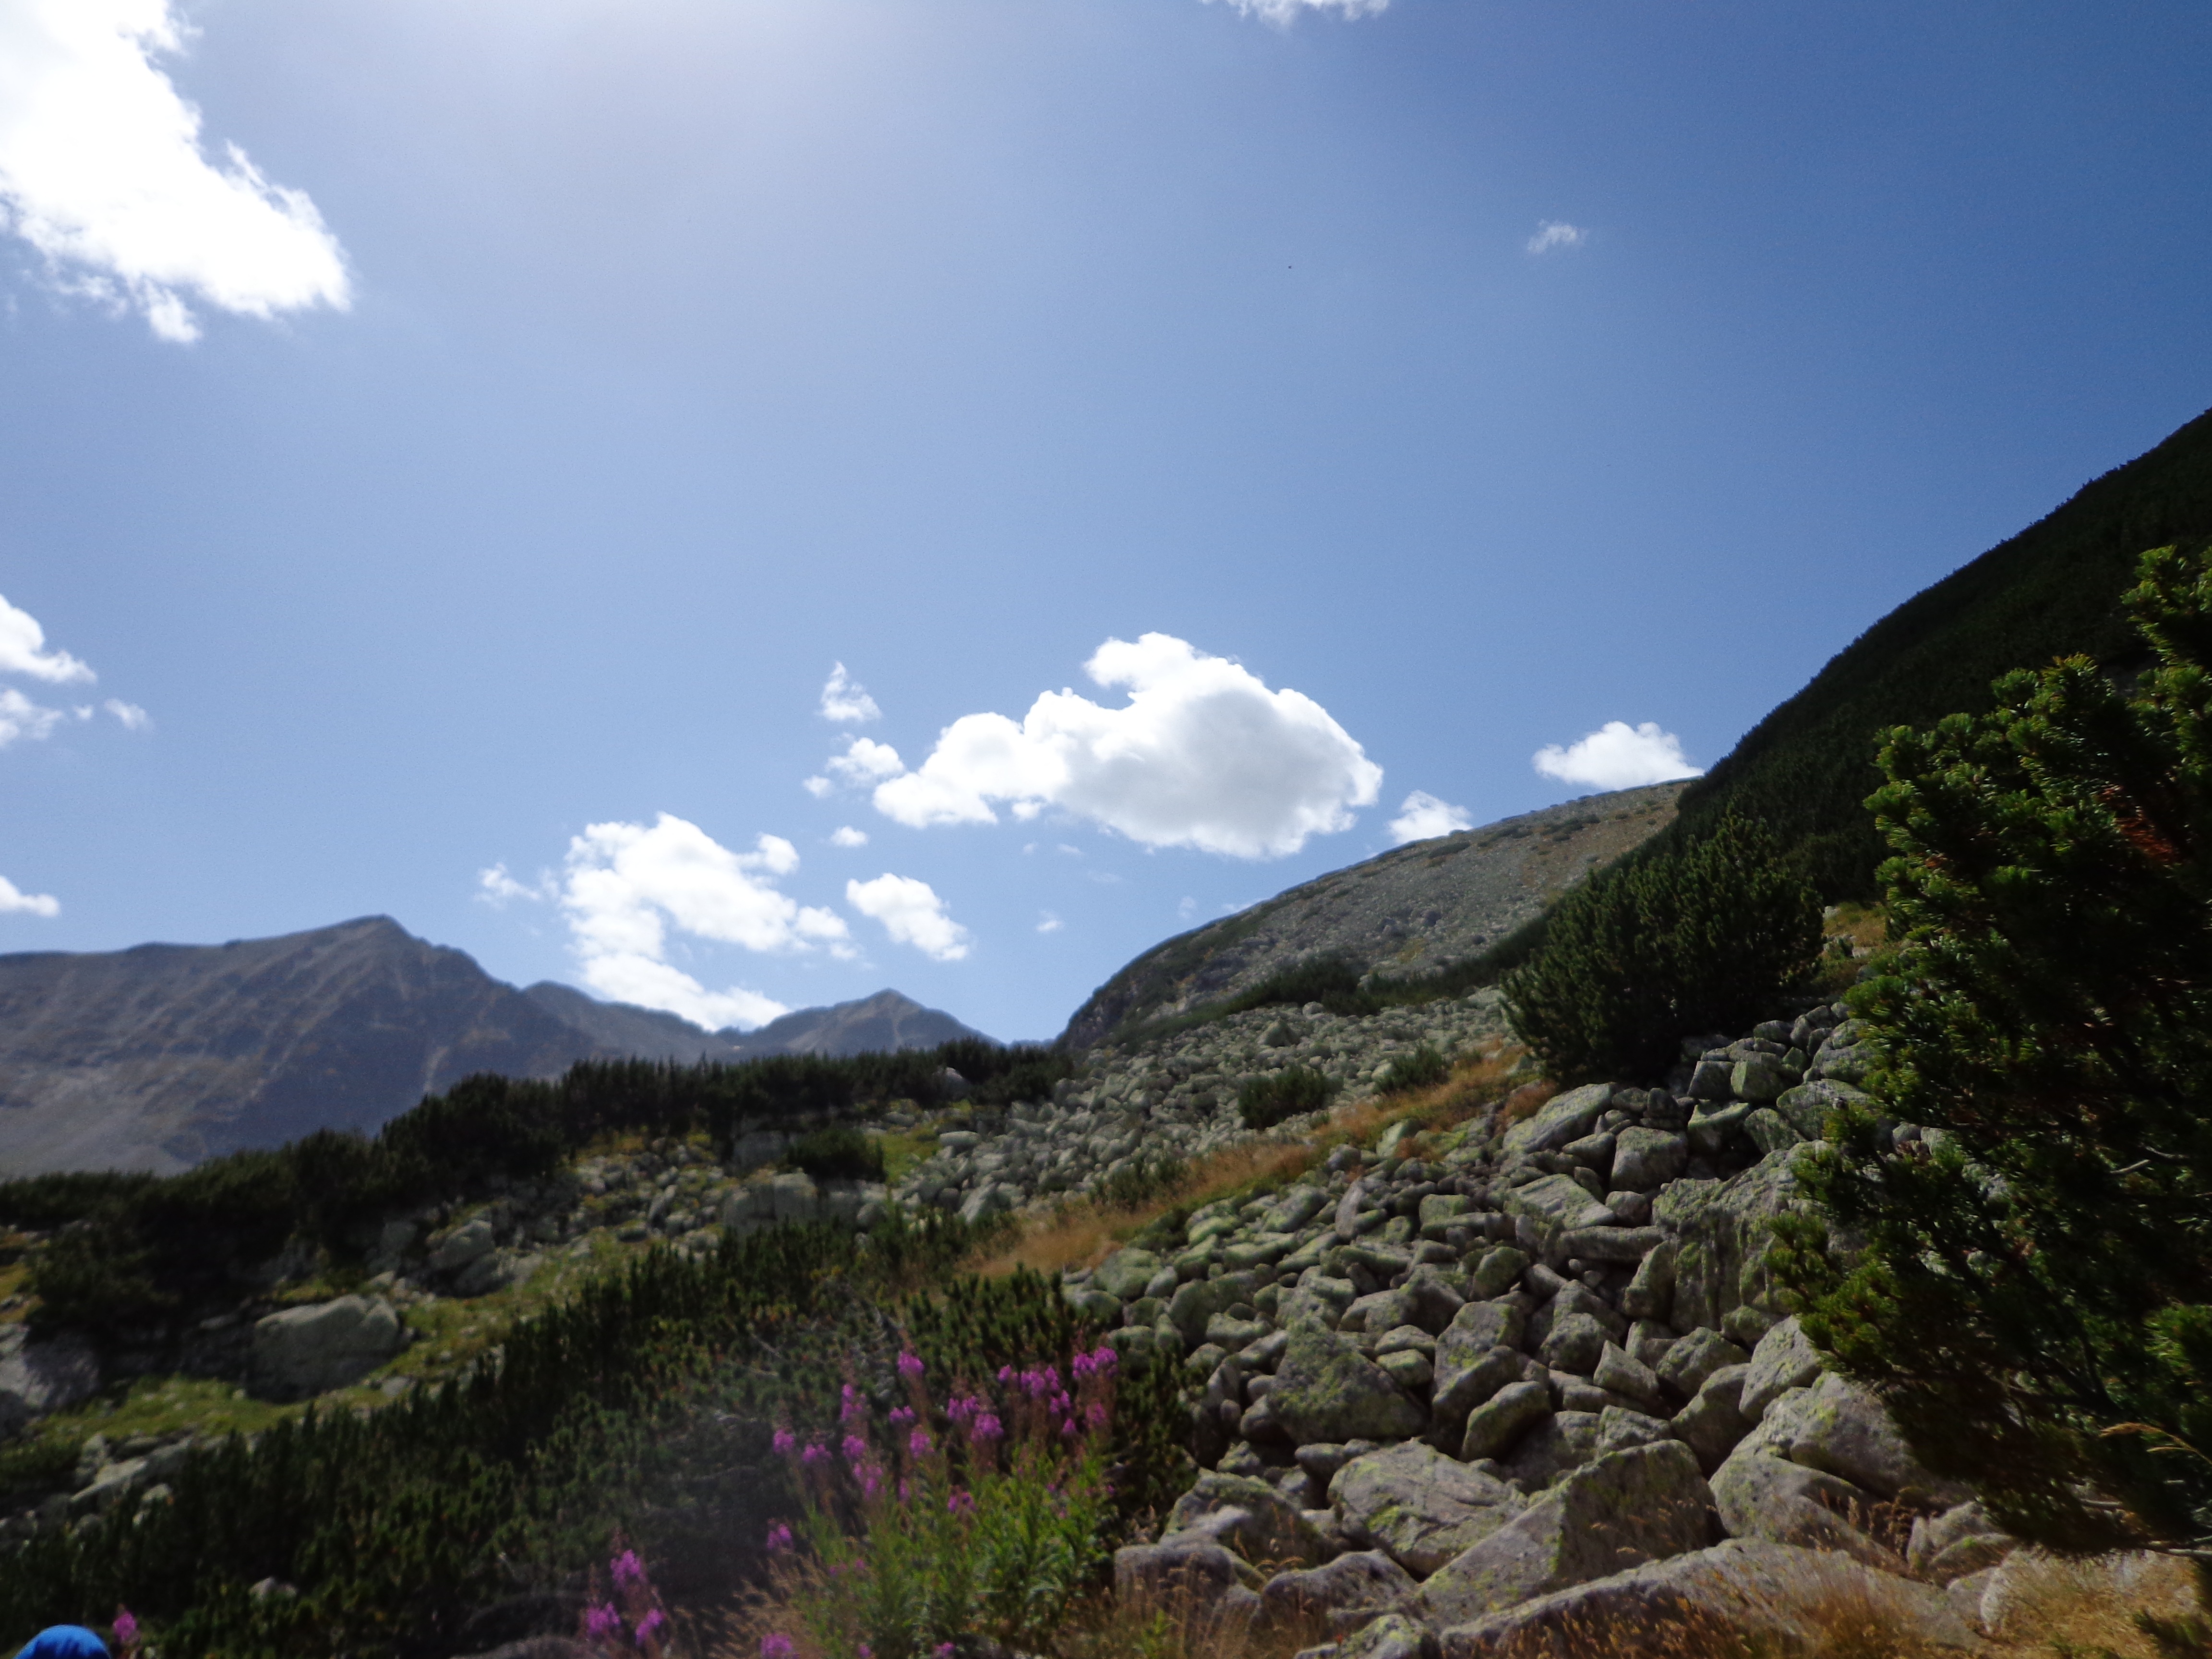
landscape, nature, wilderness, walking, mountain, cloud, hill, flower, lake, adventure, valley, mountain range, ridge, summit, alps, plateau, fell, ecosystem, landform, mountain pass, geographical feature, mountainous landforms